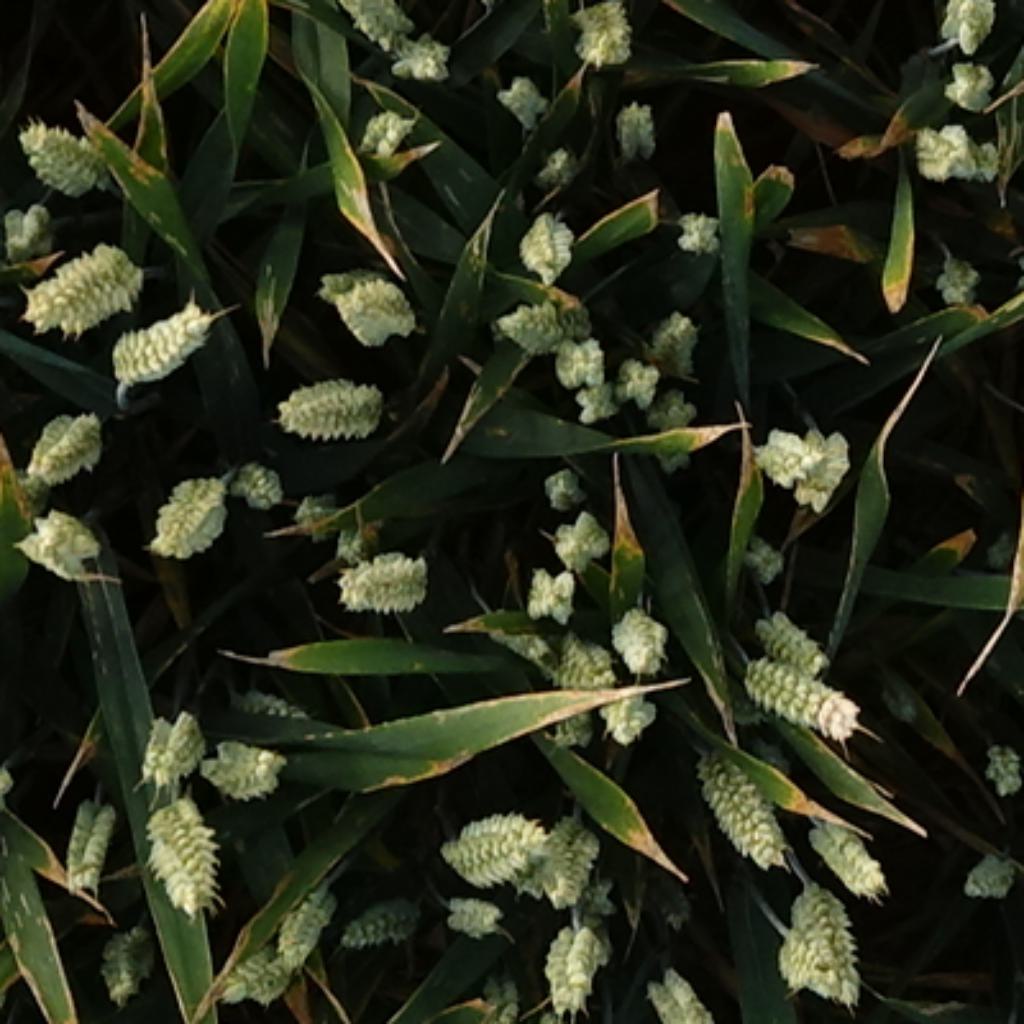
Country: France
Location: VSC
Wheat development stage: Filling - Ripening